Hotel Cæsar

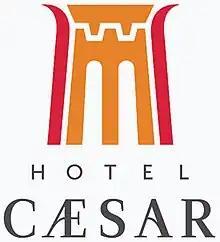

Hotel Cæsar is a Norwegian soap opera that aired on TV 2 from October 24, 1998 to December 14, 2017. From 1998, the show was broadcast Monday to Friday, except during the autumn of 2006, when the show was only broadcast Monday to Thursday, and from 2010 to December 15, 2016, the show was again broadcast Monday to Thursday on TV 2. From January 2, 2017, the show started broadcasting only online, through TV 2's web player, TV 2 Sumo. The show was cancelled later in 2017, and the last episode was published on TV 2 Sumo on December 14, 2017. It was created by Swedish duo Peter Emanuel Falck and Christian Wikander. The show consists of a total of 3,123 episodes, making it the longest running drama in television in Scandinavia and the second longest running drama in television in the Nordics after Finnish soap opera "Salatut elämät" (1999–).